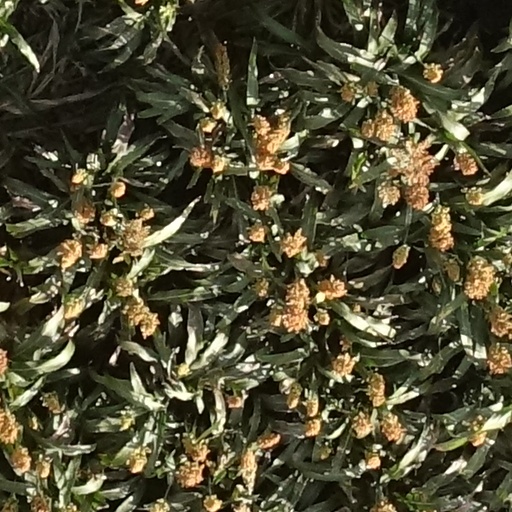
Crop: sorghum